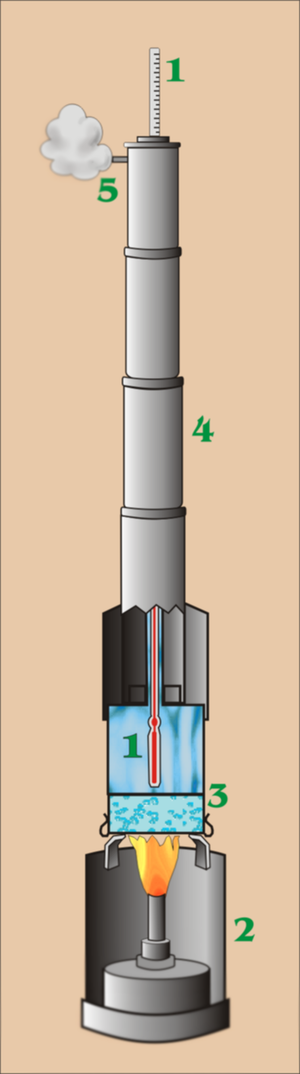
Hypsometer / Termobarometer
Hypsometer er et måleinstrument for at kalkulere højder. I hovedsagen er der tale om to vidt forskellige indretninger med uens anvendelse; enten et almindelig vinkelhypsometer eller et termobarometer.